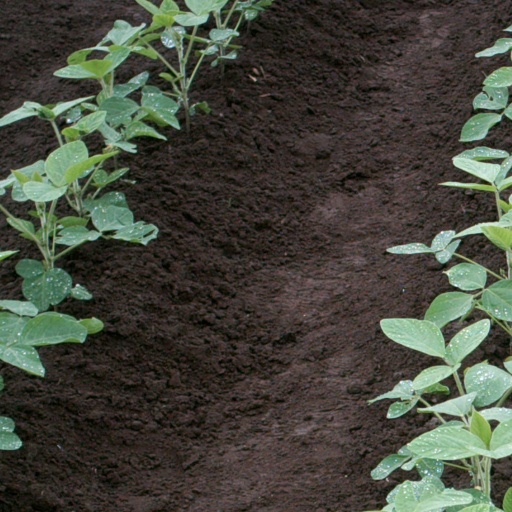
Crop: soybean